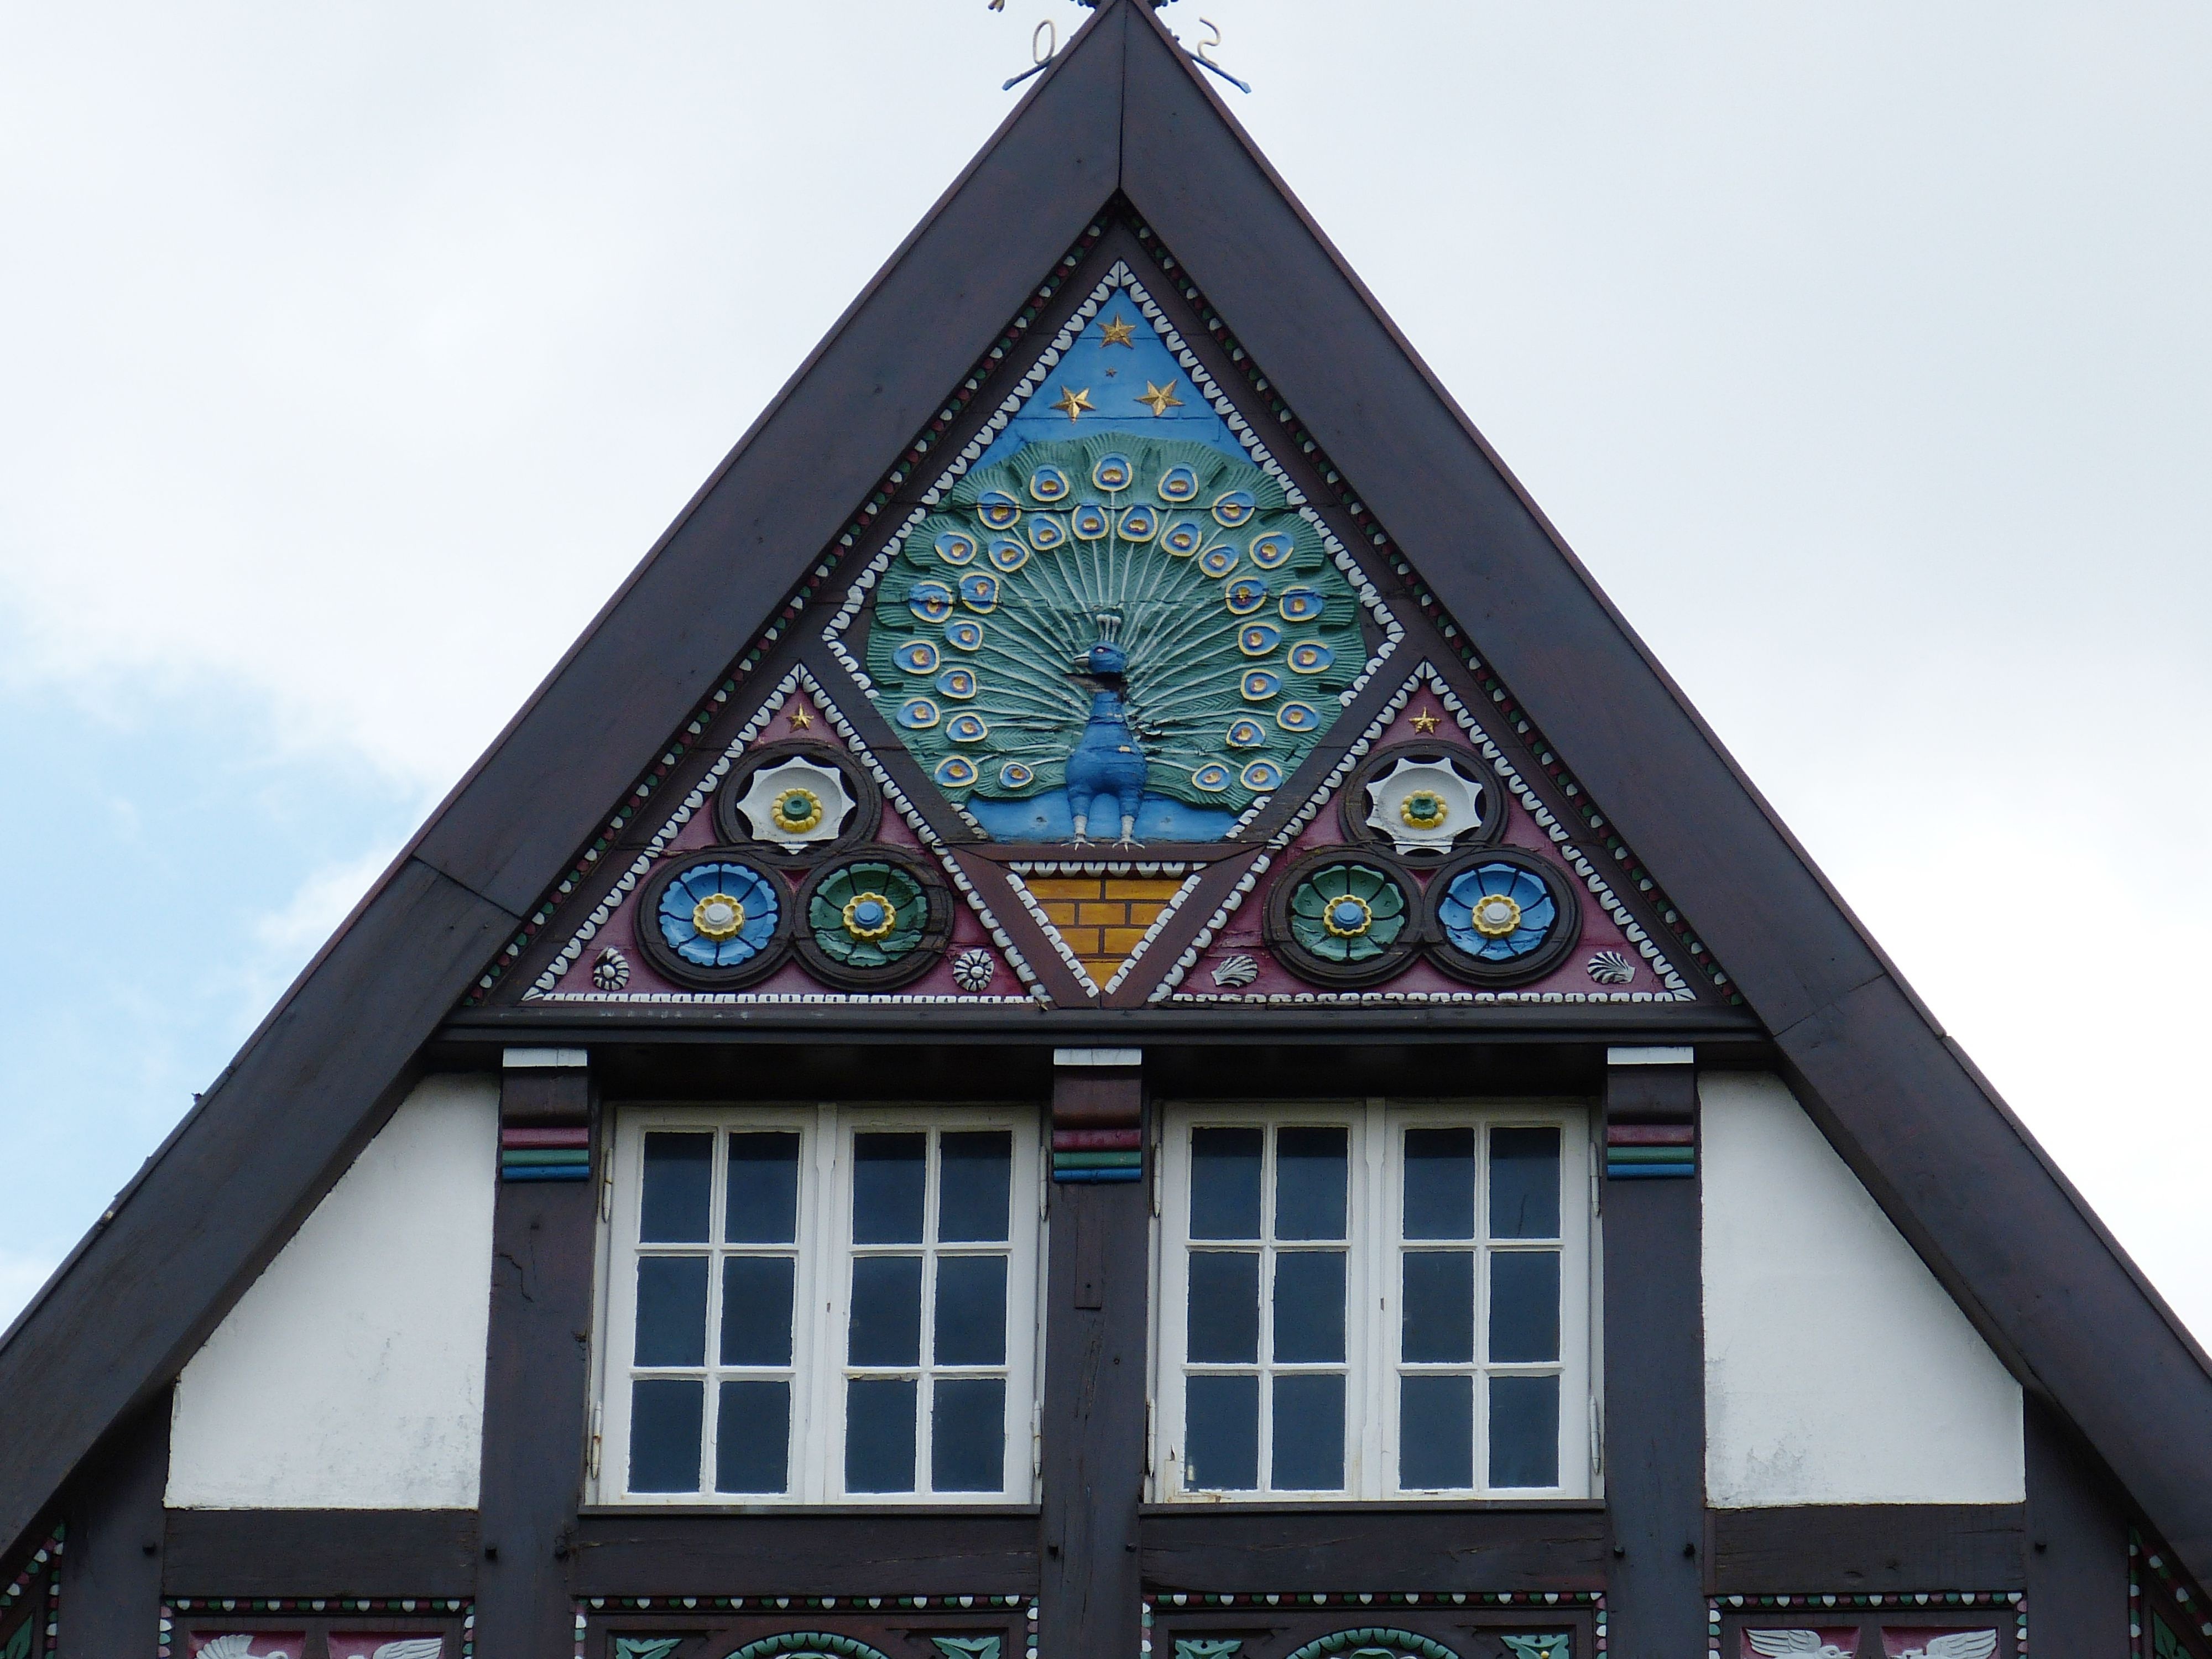
architecture, house, window, glass, roof, building, home, bar, tower, landmark, facade, chapel, decor, place of worship, peacock, old town, symmetry, image, carving, relief, historically, fachwerkhaus, gable, truss, osnabr ck